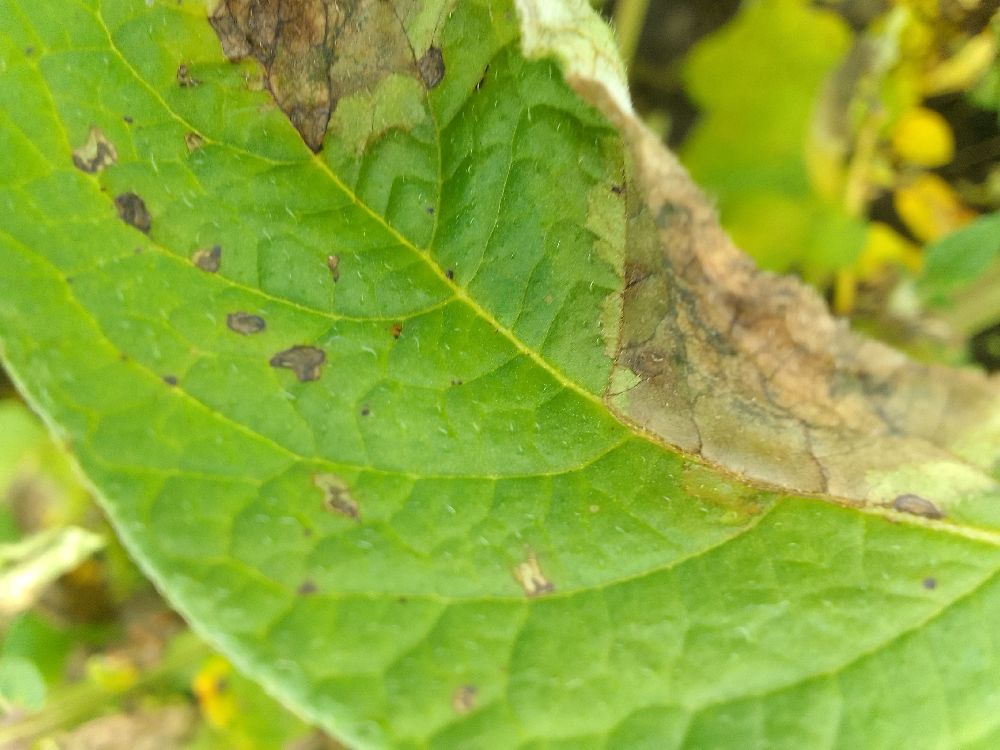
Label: Late blight